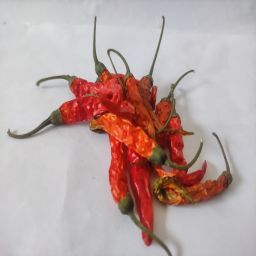
Crop: Chile Pepper
Quality: Dried